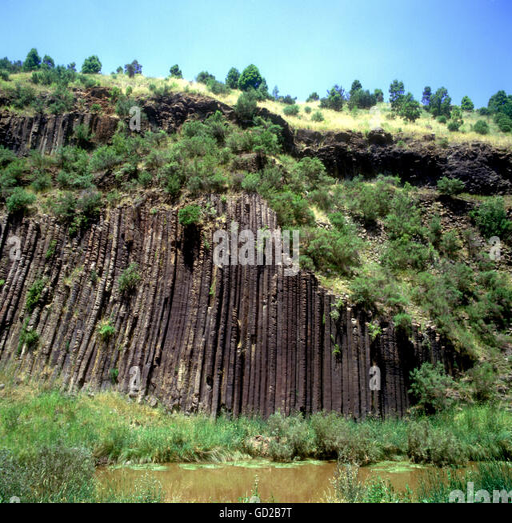
filming location the vertical pipe like rock formation